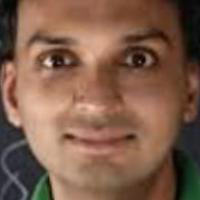
Age group: age 21-30